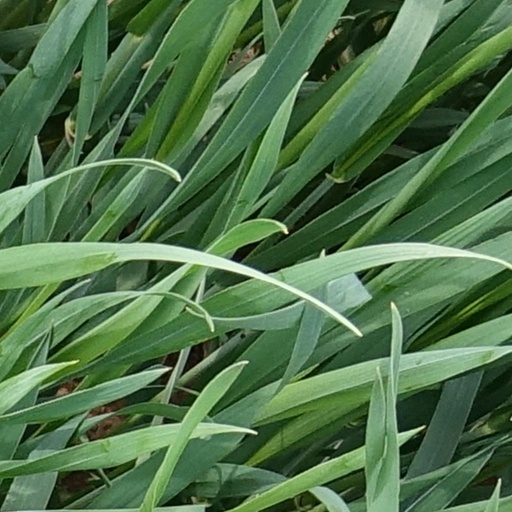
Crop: wheat